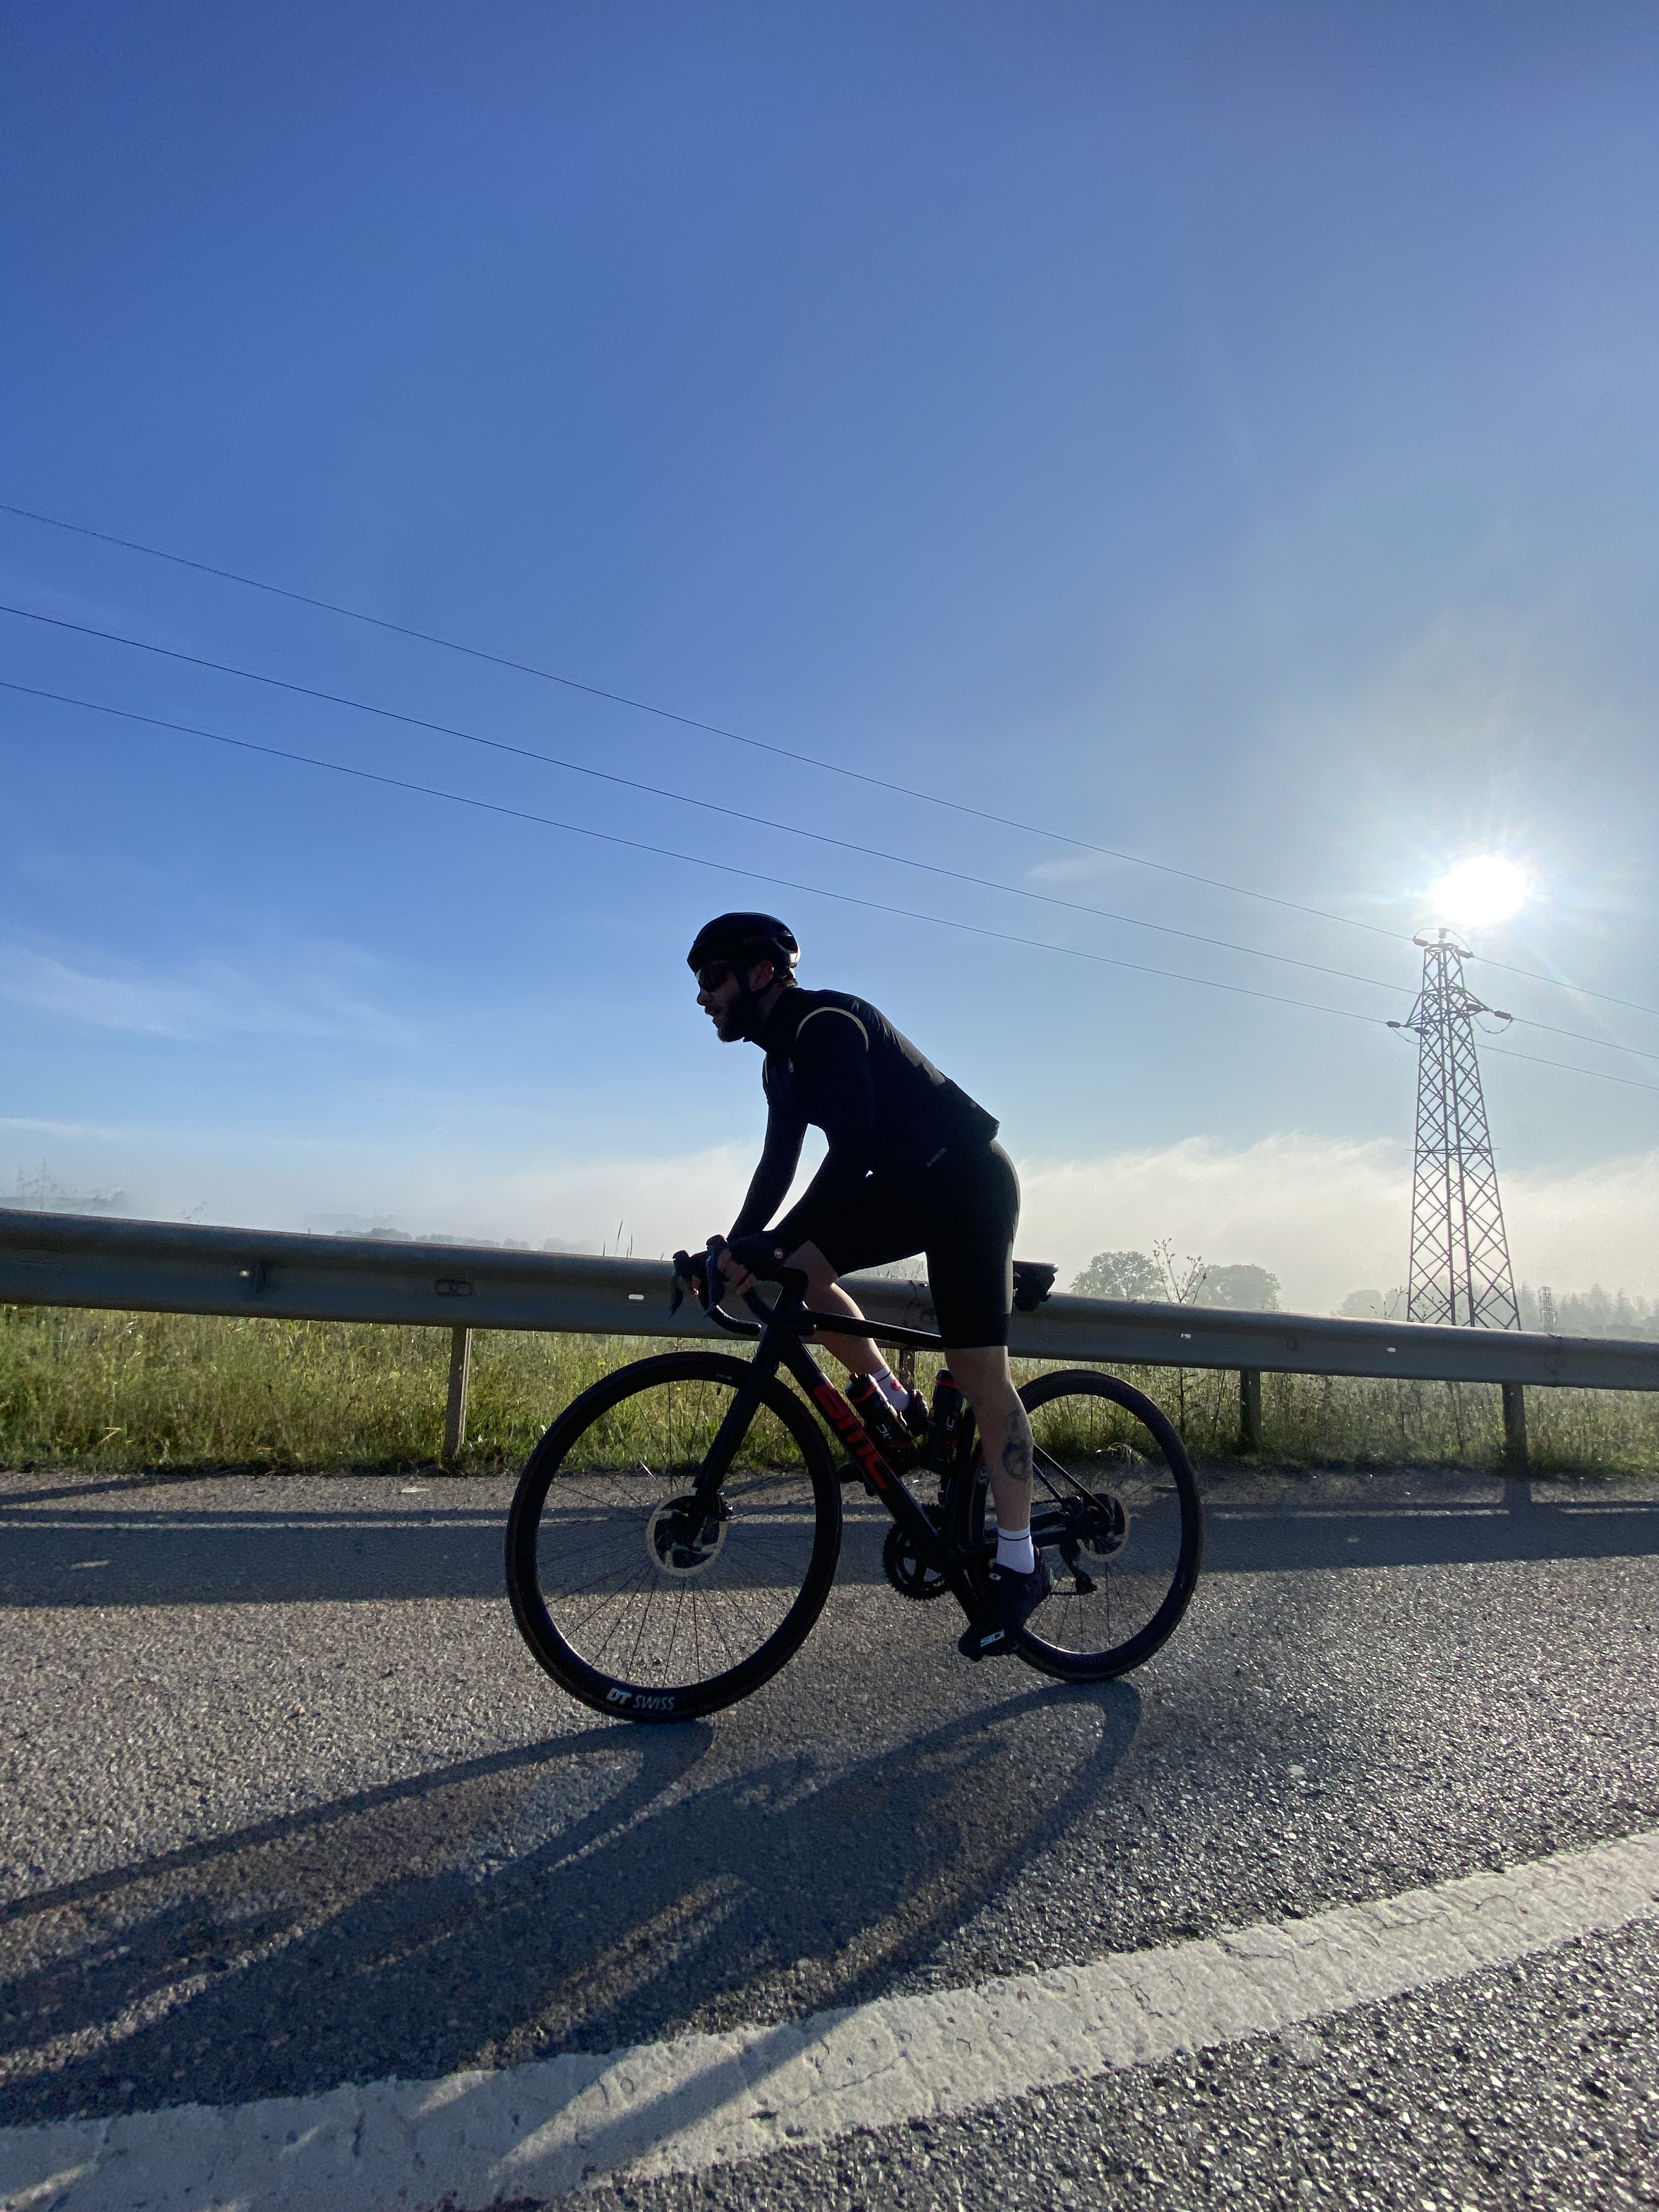
bike, bicycle, tire, wheel, sky, bicycles equipment and supplies, bicycle wheel, bicycle frame, bicycle handlebar, crankset, bicycle tire, bicycle fork, Cycling shoe, asphalt, road surface, vehicle, bicycle accessory, bicycle part, rolling, racing, bicycle clothing, cycle sport, cycling, spoke, groupset, sports, Hub gear, recreation, road, road bicycle, endurance sports, automotive wheel system, bicycle racing, bicycle drivetrain part, landscape, racing bicycle, cyclo cross bicycle, horizon, hybrid bicycle, bicycle pedal, road cycling, rim, soil, individual sports, lane, mountain bike, leisure, shadow, cyclo cross, street, road bicycle racing, bicycle shoe, sports equipment